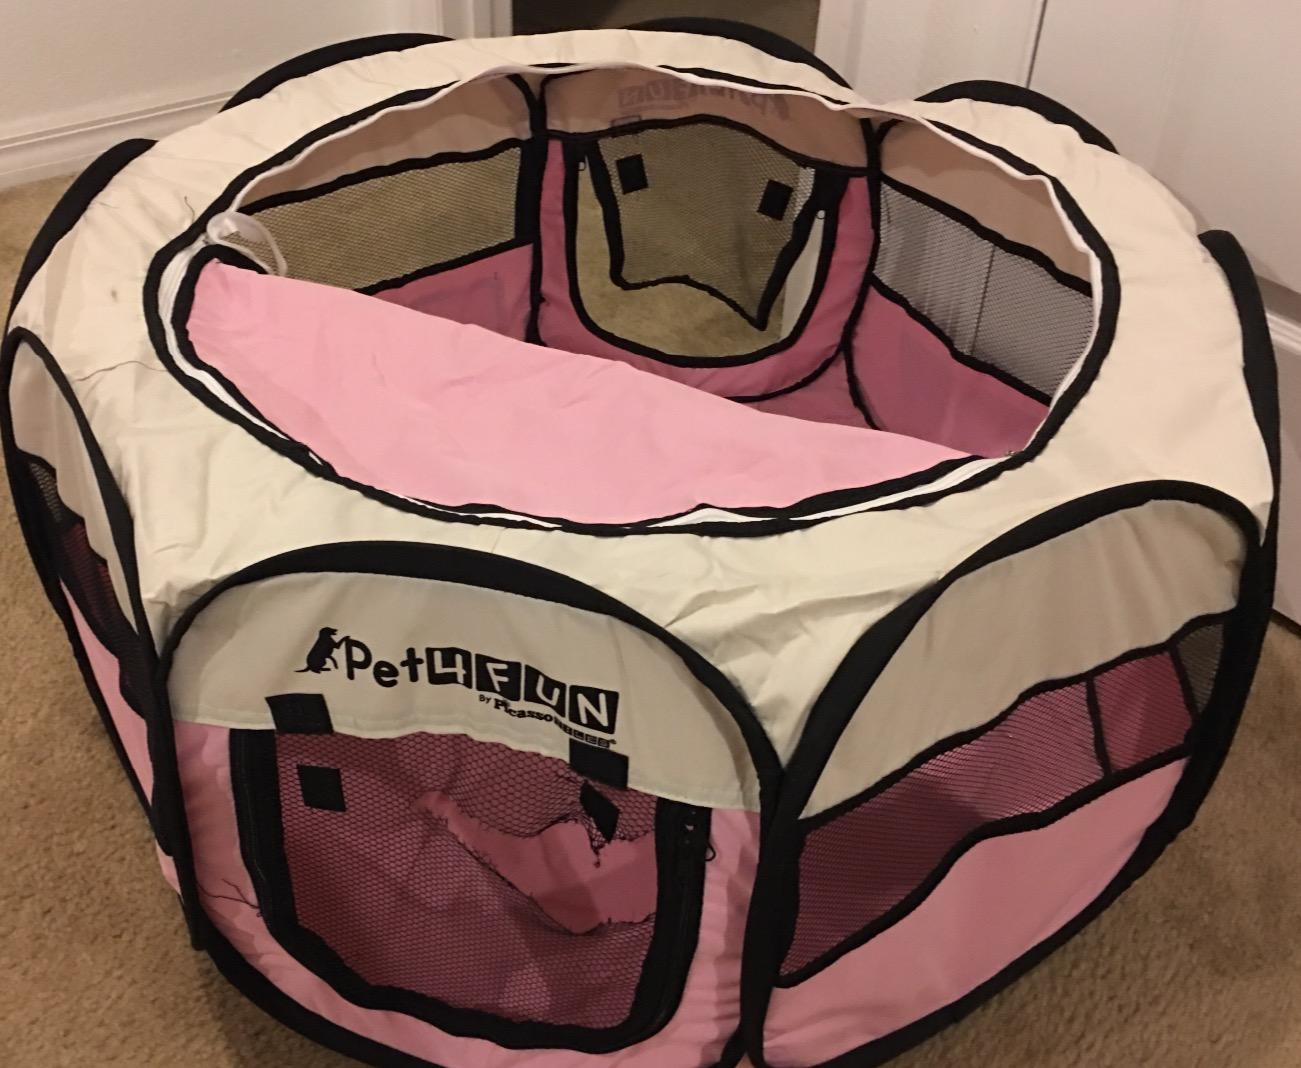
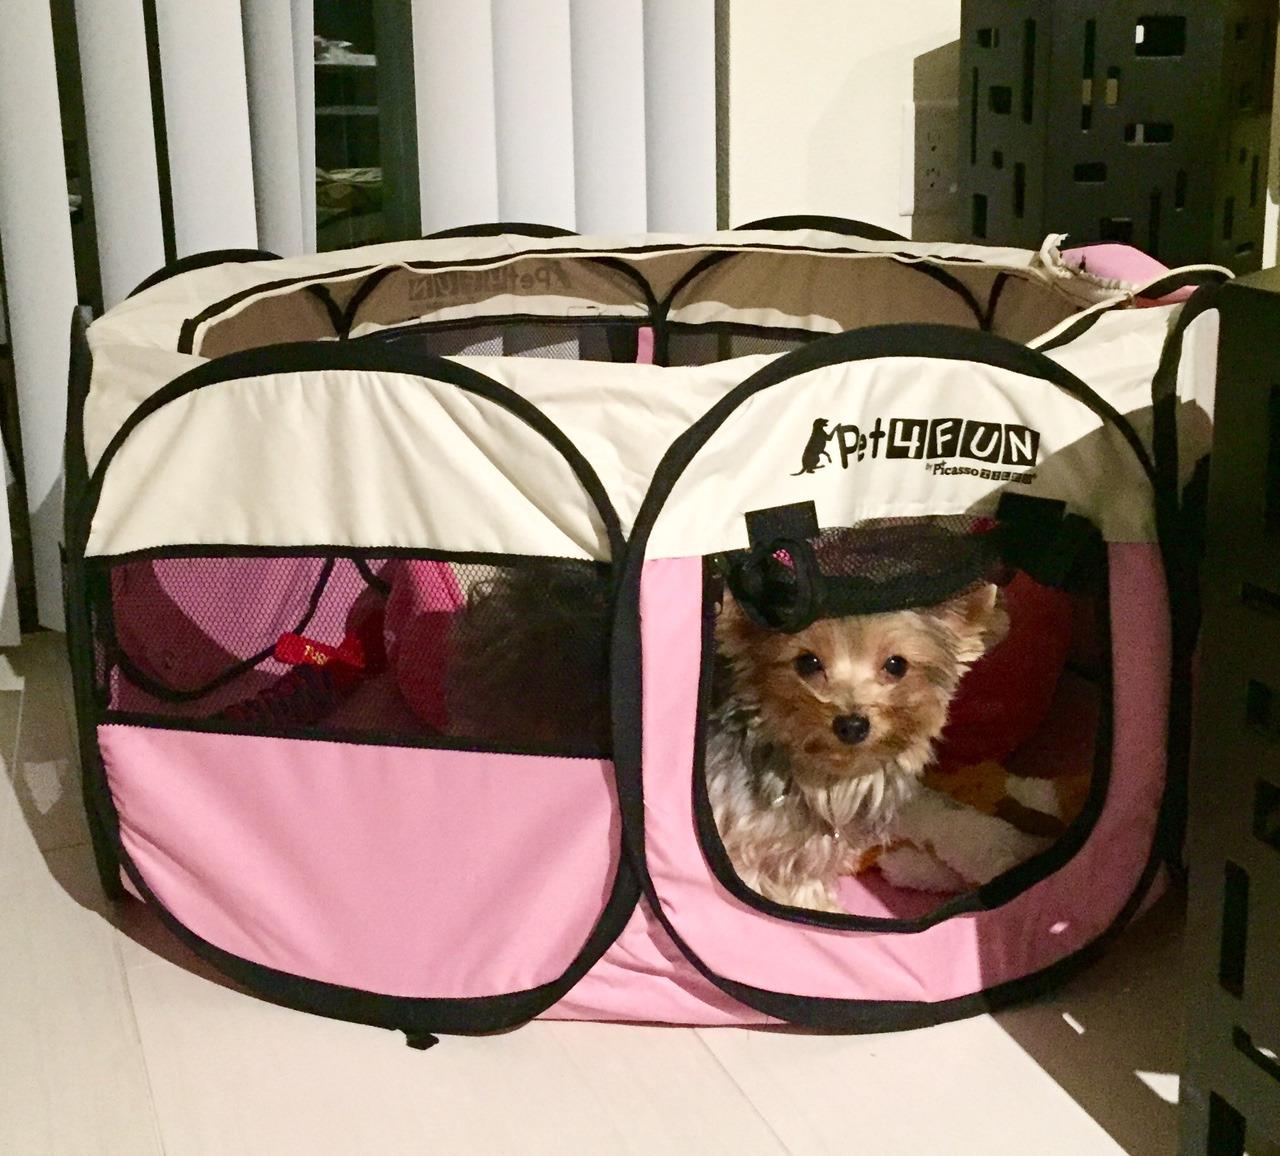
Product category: items_kennel
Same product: yes